Pronation of the foot

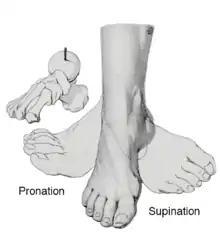
An illustration of pronation and supination of the foot from an anatomy textbook

The normal biomechanics of the foot absorb and direct the occurring throughout the gait whereas the foot is flexible (pronation) and rigid (supination) during different phases of the gait cycle. As the foot is loaded, eversion of the subtalar joint, dorsiflexion of the ankle, and abduction of the forefoot occur. Pronation should not occur past the latter stages of midstance, as the normal foot should then supinate in preparation for toe-off.